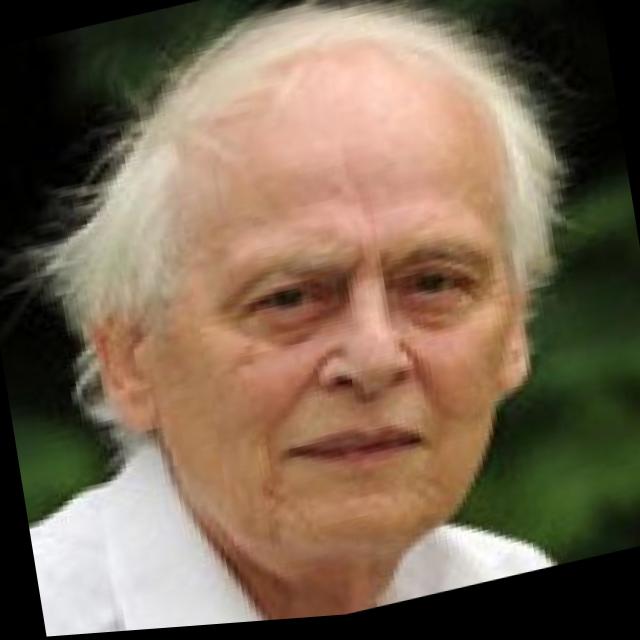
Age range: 65+